Low-temperature distillation

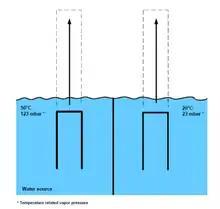
Fig. 1: Two water columns with different temperatures

Low temperature distillation (LTD) is a thermal distillation process in several stages, powered by temperature differences between heat and cooling sources of at least 5 K per stage. Two separate volume flows, a hot evaporator flow and a cool condenser flow, with different temperatures and vapor pressures, are sprayed in a combined pressure chamber, where non-condensable gases are continuously removed. As the vapor moves to a partial pressure equilibrium, part of the water from the hot stream evaporates. Several serial arranged chambers in counter flow of the hot evaporator and cold condenser stream allow a high internal heat recovery by the application of multiple stages. The process excels in a high specific heat conversion rate caused by the reduction of heat transfer losses, which results in a high thermal efficiency and low heat transfer resistance. The LTD process is tolerant to high salinity, other impurities, and fluctuating feed water qualities. The precipitation of solids is technically intended to allow for zero-liquid-discharge operation (complete ZLD). It is possible to combine the low-temperature distillation process with existing desalination technologies serving as downstream process to increase the water output and reduce the brine generation.